Yan Zibei

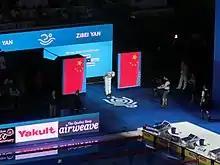
FINA World Championships, Budapest, 2017-07-25, 50m breaststroke semifinal, Zibei Yan (China)

Yan Zibei (born 12 October 1995) is a retired Chinese swimmer. He competed in the men's 100 metre breaststroke event at the 2016 Summer Olympics. He won a silver medal when he competed in the 4x100m mixed medley relay at the 2020 Summer Olympics. Yan is a former national record and Asian record holder in the 50m and 100m breaststroke.